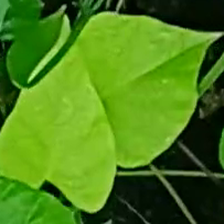
Weed species: Obscure_morning _glory(Ipomoea obscura)